Riot shotgun

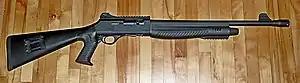
Hatsan Escort Magnum, security and law enforcement purpose 12 gauge semi-automatic shotgun

The primary characteristic of a riot shotgun is a "short" barrel (generally long; is the shortest length available to civilians in the U.S. that is not subject to additional federal ATF regulation) which makes the shotgun more compact and easier to handle, easier to stow inside a police vehicle, and more suitable for quick aiming at (close) stationary targets. Generally they have an open (cylinder-bore) choke, to permit the shot to spread quickly and to allow use with other types of projectiles, and they may be equipped with bead, rifle, or ghost-ring sights. Riot guns are most often pump-action due to this design's lower cost and higher reliability, although in recent years a number of semi-automatic shotguns designed primarily for defensive use have become available and are used by military, law enforcement and civilians alike.